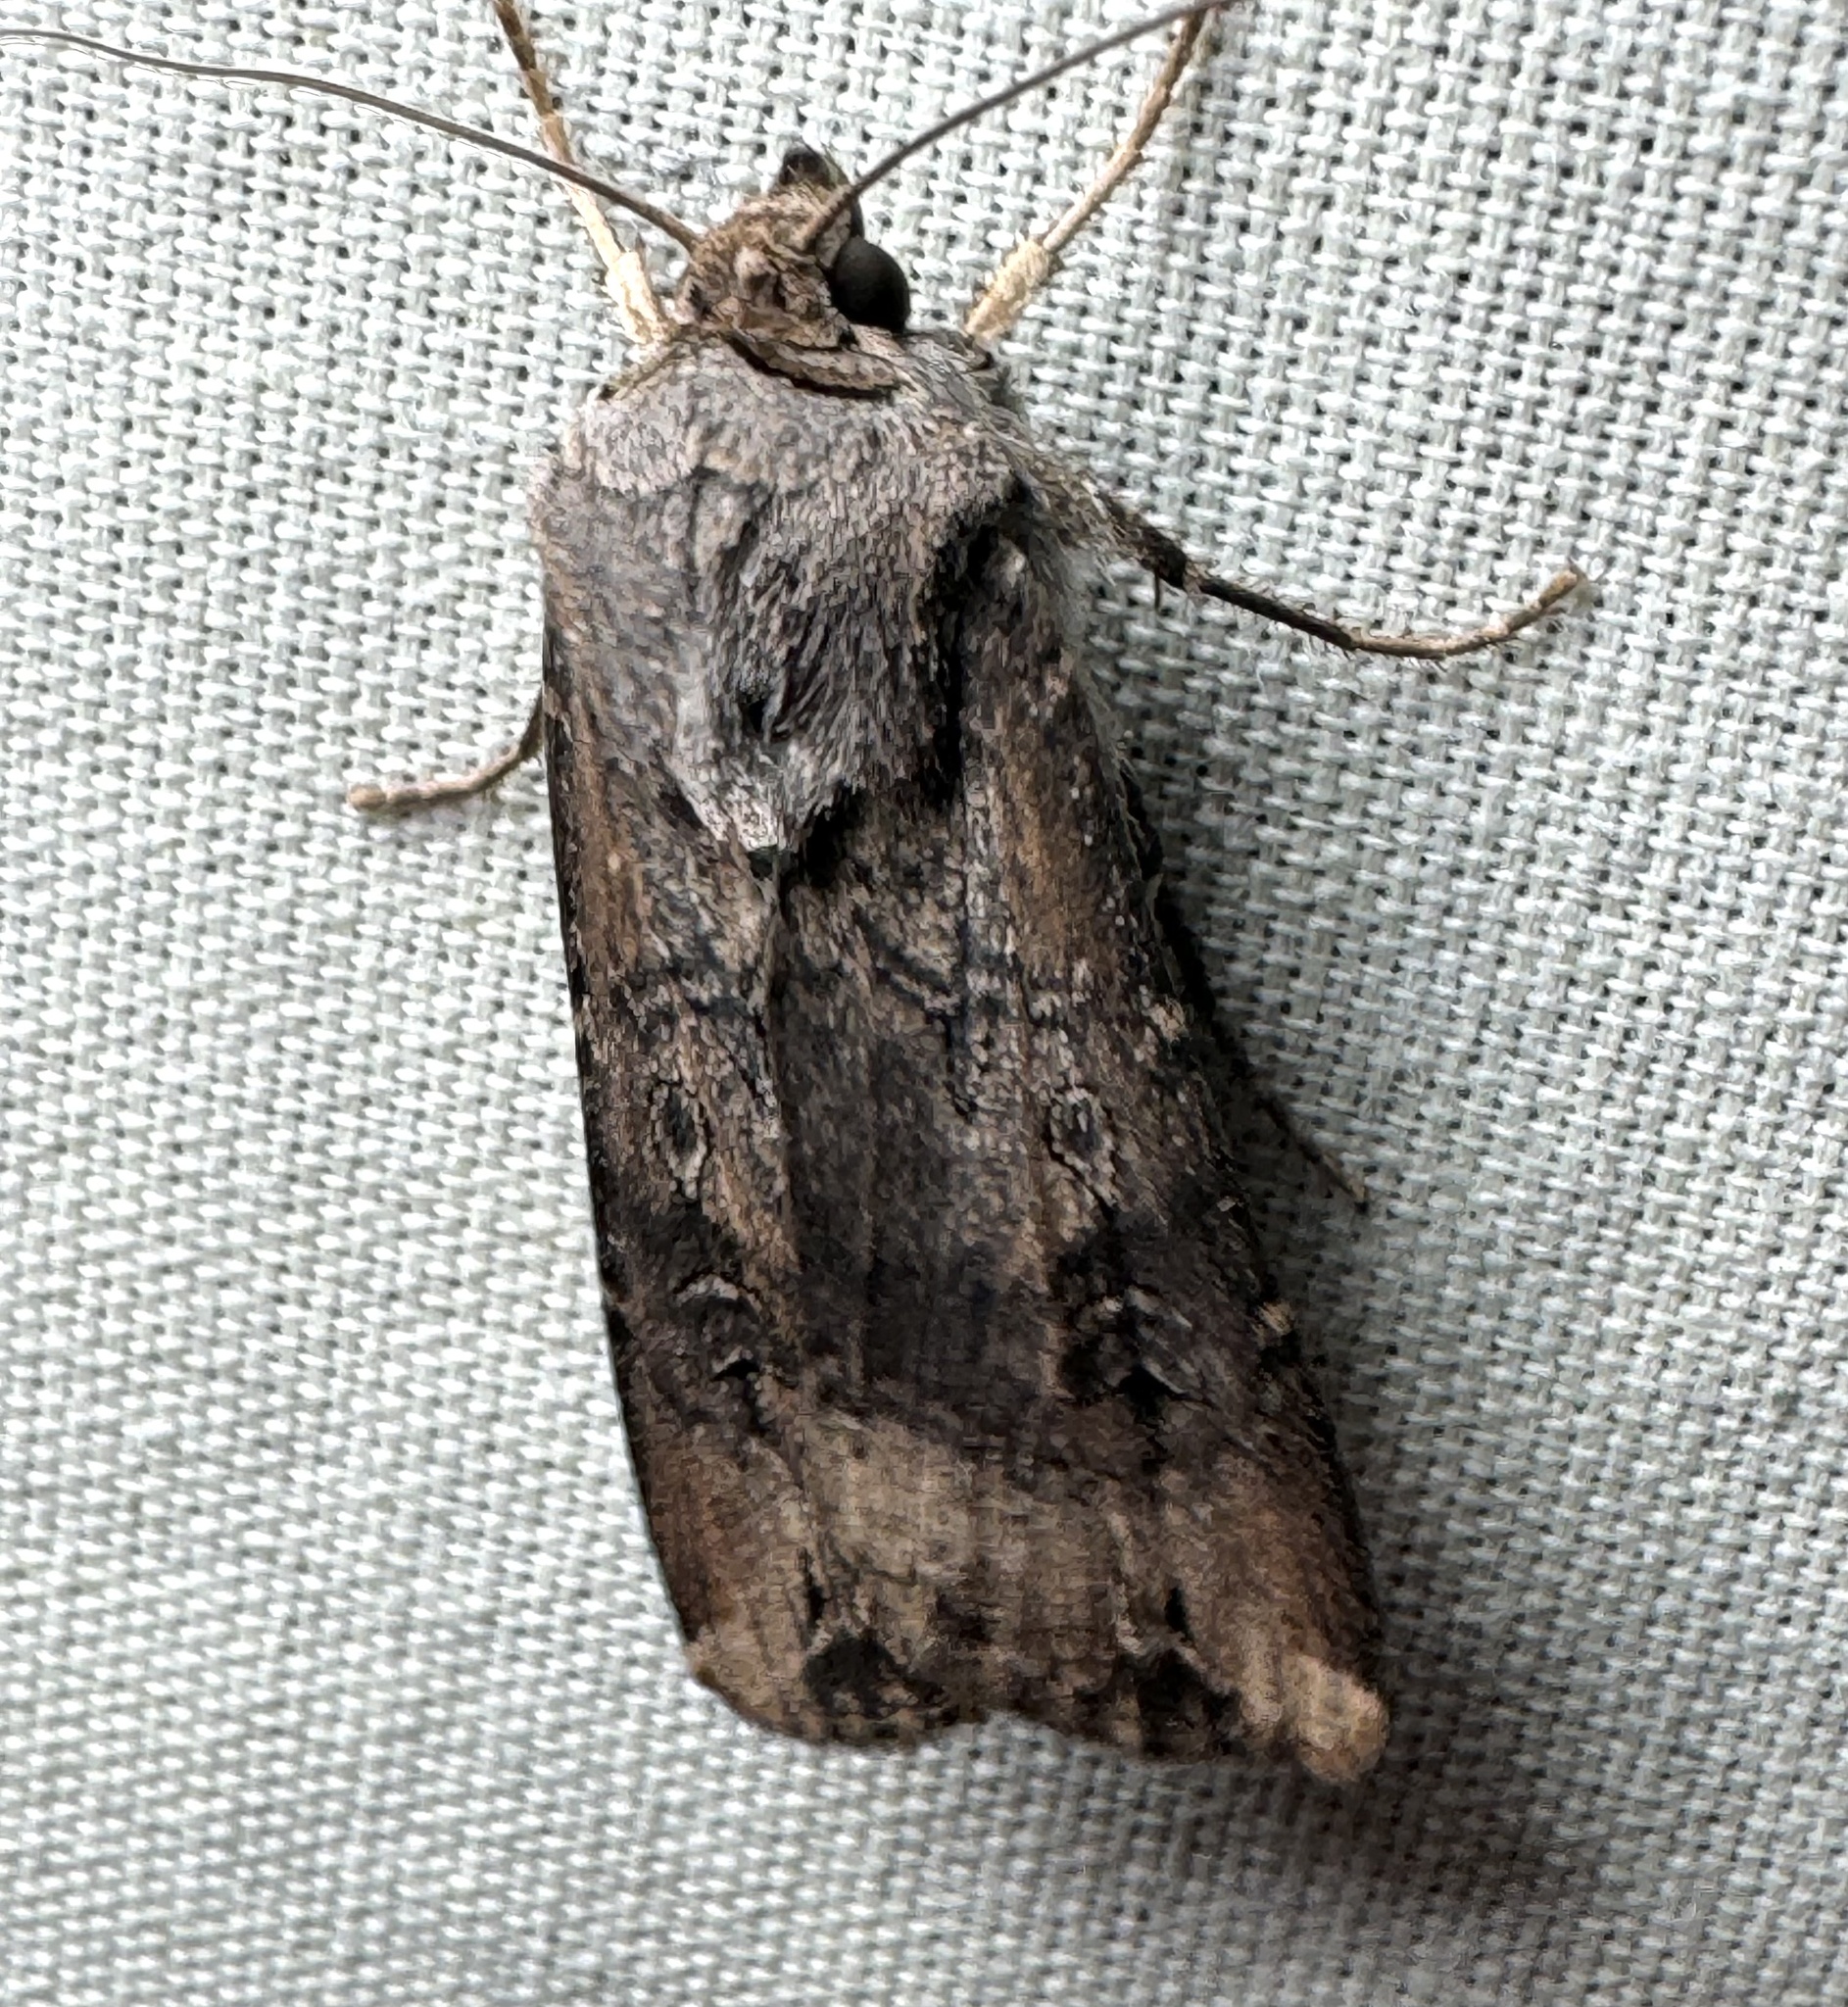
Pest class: cutworms